Triumph of the Name of Jesus

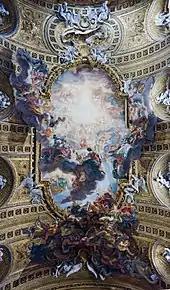
"Worship of the Holy Name of Jesus" Church of the Gesù

There are minute details within the fresco. Gaulli took into consideration the perspective viewers would have, looking up at the ceiling, and painted the saved in an extremely foreshortened fashion to give the false illusion that they were truly floating above the viewers. This draws the viewer in, allowing the viewer's eyes to move upward through the ascending angels. It also tricks the viewer into thinking the fresco has some dimension to it; evoking a sense of spiritual nature. At the apex of the heavenly light there is an almost hidden inscription of IHS, the first three letters of Jesus's name in Greek. This is the only representation of Christ in the ceiling painting. Christ is considered the light of the world; Gaulli took this literally when choosing to depict Christ by his initials and the heavenly light.